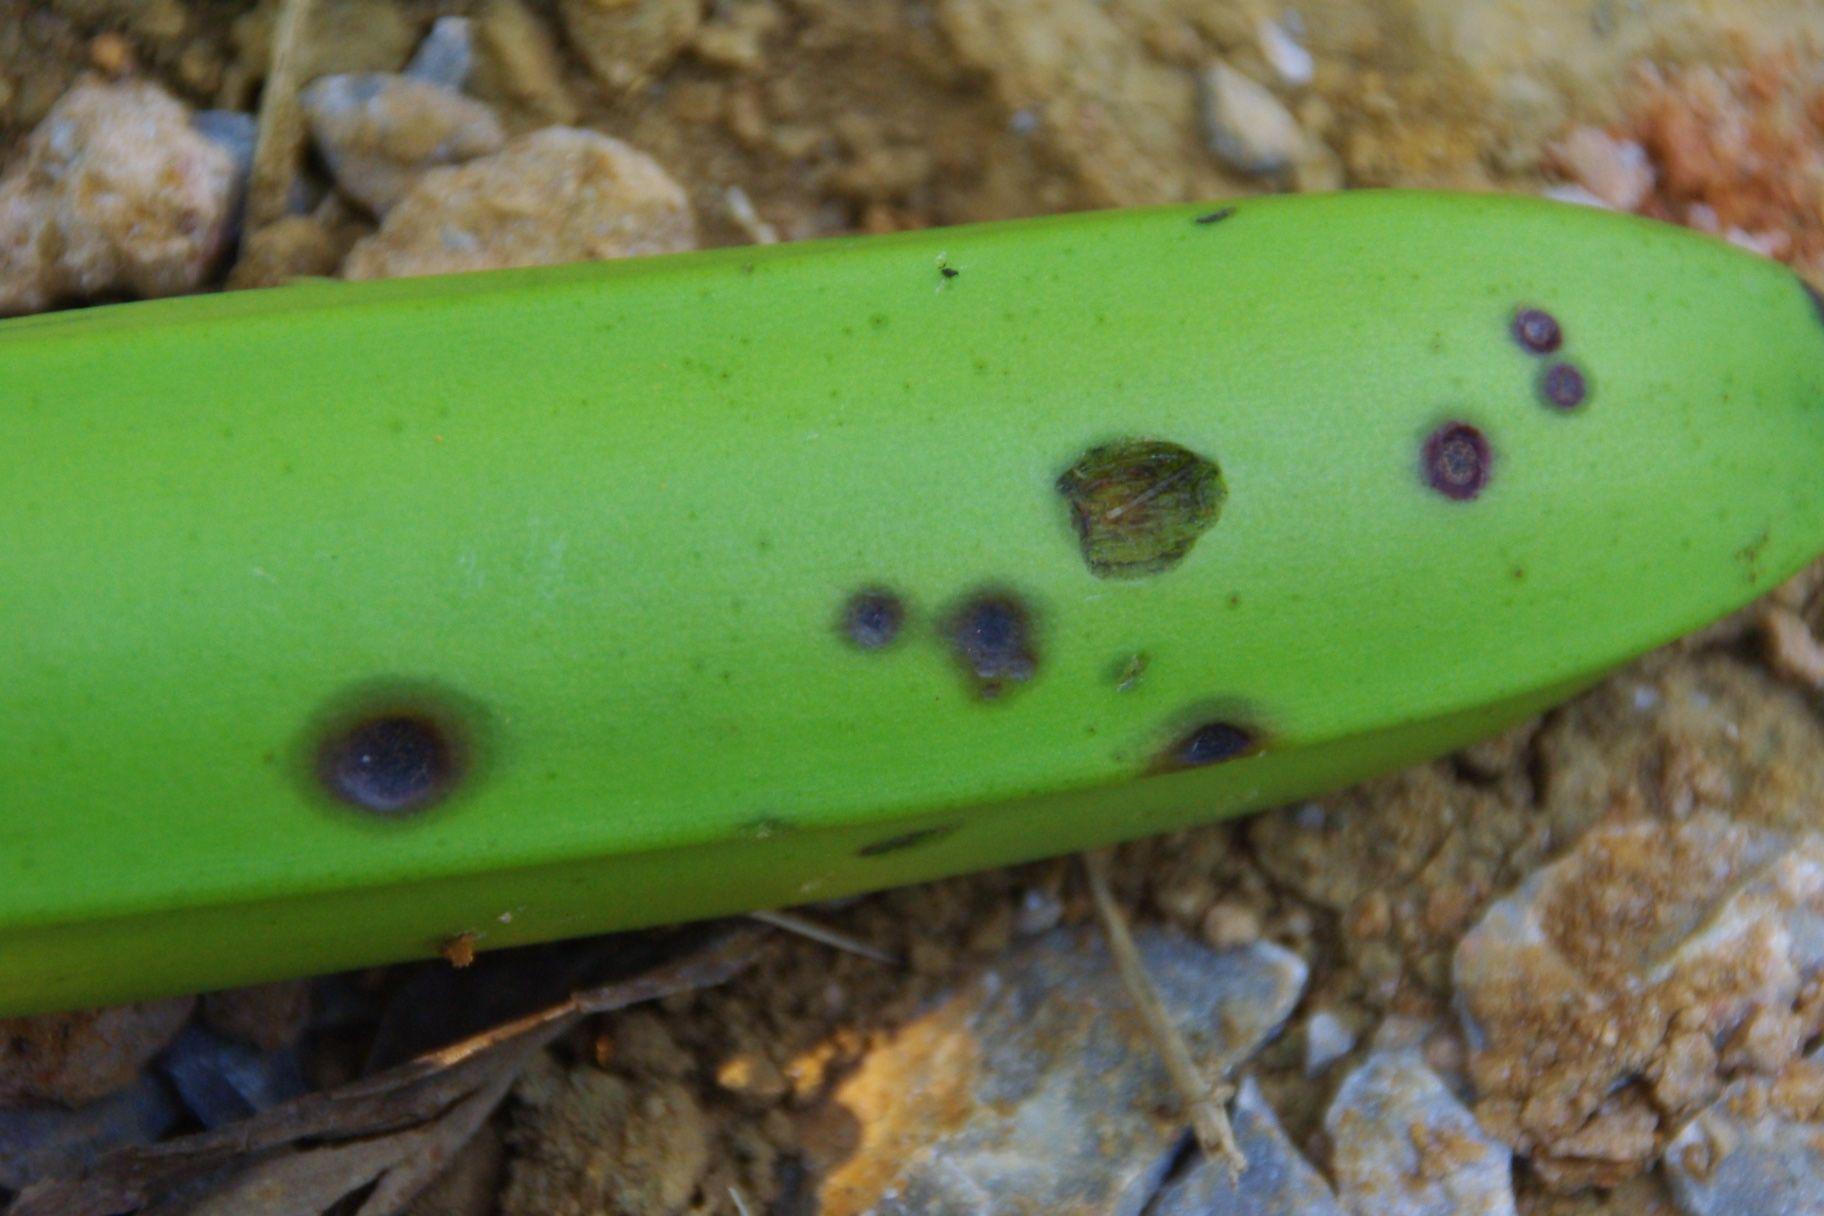
Plant: Banana
Disease: banana anthracnose